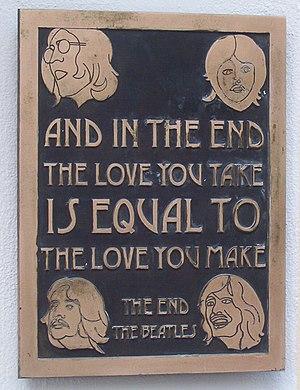
La séparation des Beatles, un des groupes de rock les plus populaires et influents de l'histoire, est devenue partie intégrante de la légende des Fab Four. La période d'activité des Beatles s'étend de leur formation en 1960 à leur désintégration dix ans plus tard. La séparation en elle-même est le résultat d'un long processus qui s'accélère en 1969, année marquée par le départ définitif de John Lennon en septembre, une reconnaissance publique des évènements en cours par Paul McCartney dans une interview donnée en novembre, avant l'annonce officielle de la fin par ce dernier dans un communiqué de presse accompagnant la sortie de son premier album solo le 10 avril 1970.
Abbey Road est le onzième album original publié par les Beatles, paru le 26 septembre 1969 au Royaume-Uni, et le 1ᵉʳ octobre aux États-Unis. Bien que sa sortie précède celle de Let It Be, paru en mai 1970, il est le dernier album enregistré par les Fab Four. Le 20 août 1969, les quatre Beatles sont réunis pour la toute dernière fois en studio et, vers la fin de septembre, au moment où le disque paraît, John Lennon met fin au groupe en lui annonçant son départ définitif. La séparation des Beatles n'est toutefois officialisée qu'en avril 1970.